United States Army Special Forces

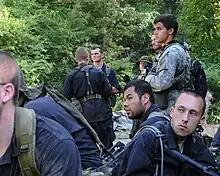
A Special Forces candidate conducts a pre-mission rehearsal with role-playing guerrilla fighters during ROBIN SAGE.

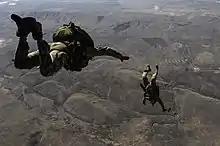
Soldiers from 1st Special Forces Group conduct high-altitude low-opening (HALO) jump over Yakima training center, c. 2014

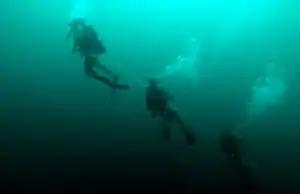
20th Special Forces Group soldiers conduct dive operations

The basic eligibility requirements to be considered for entry into the Special Forces for existing service members are: